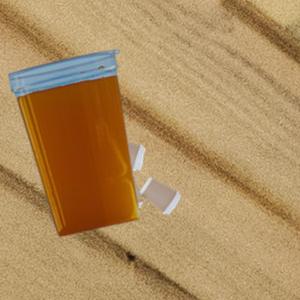
Label: cups